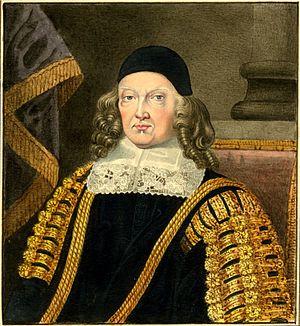
Sir Harbottle Grimston, né le 27 janvier 1603 et mort le 2 janvier 1685, est un homme politique et juge anglais. Sa carrière parlementaire s'étend sur plus d'un demi-siècle, du règne de Charles Iᵉʳ à celui de Charles II en passant par la période républicaine du Commonwealth d'Angleterre. Il préside le parlement qui restaure le monarchie en 1660.